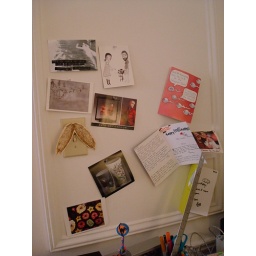
little wall over my desk